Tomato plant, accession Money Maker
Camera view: tilt-top (135 deg); turntable rotation: 300 degrees
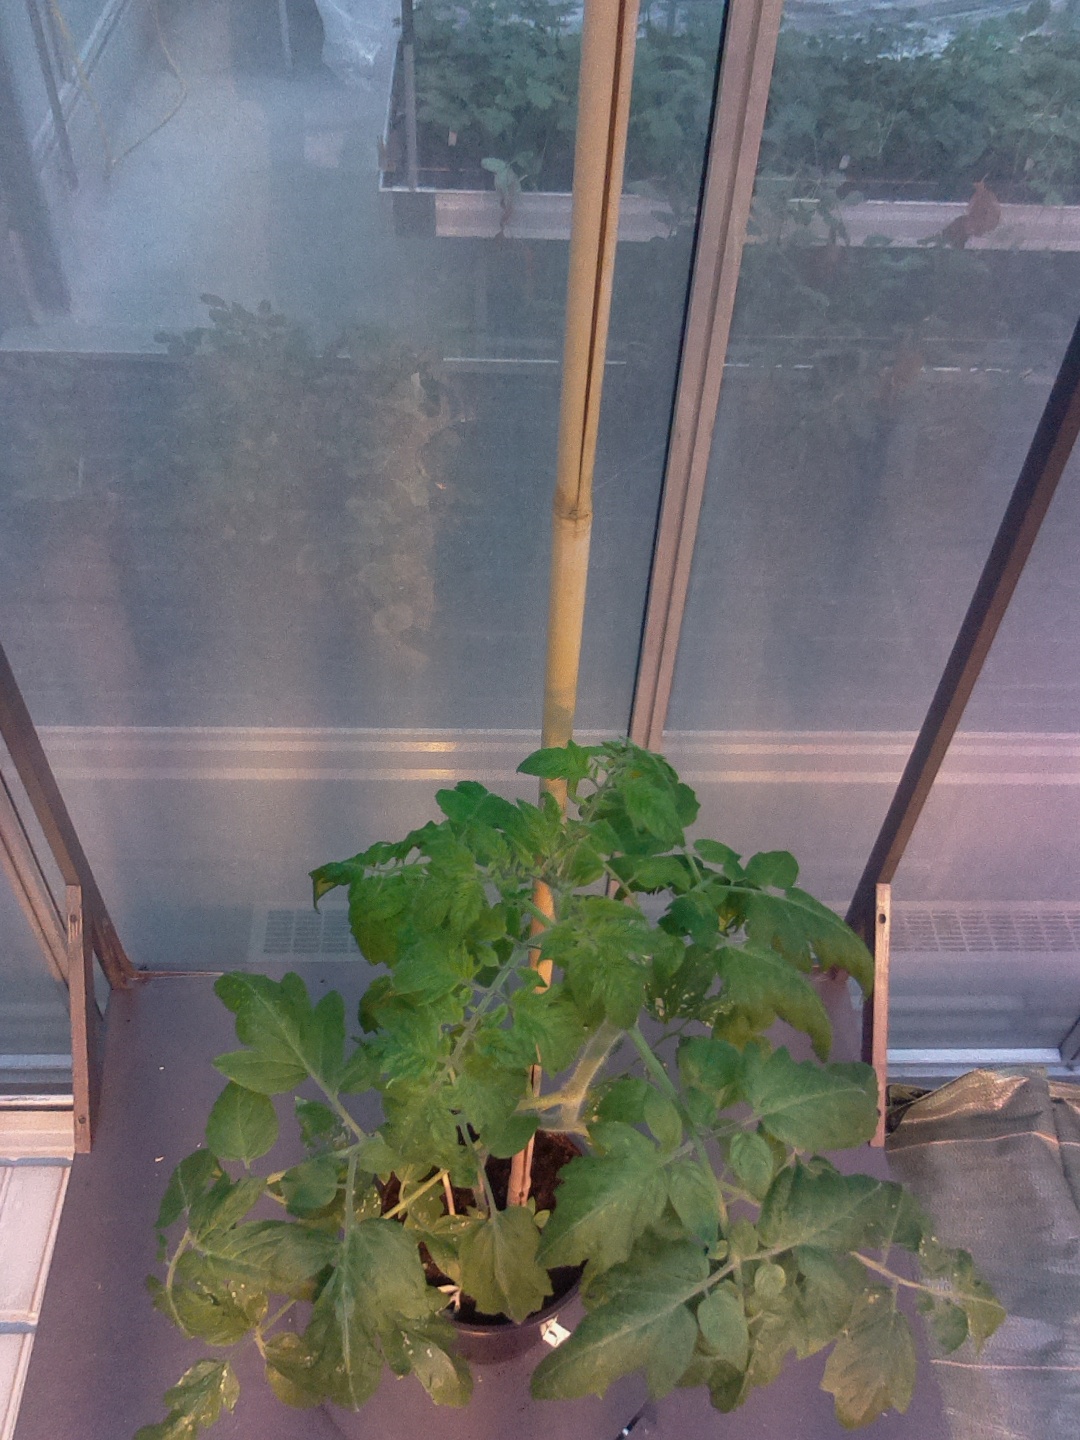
BBCH growth stage 53: 3 inflorescences visible